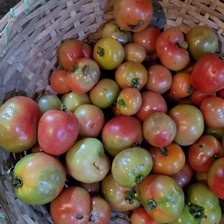
Label: tomato